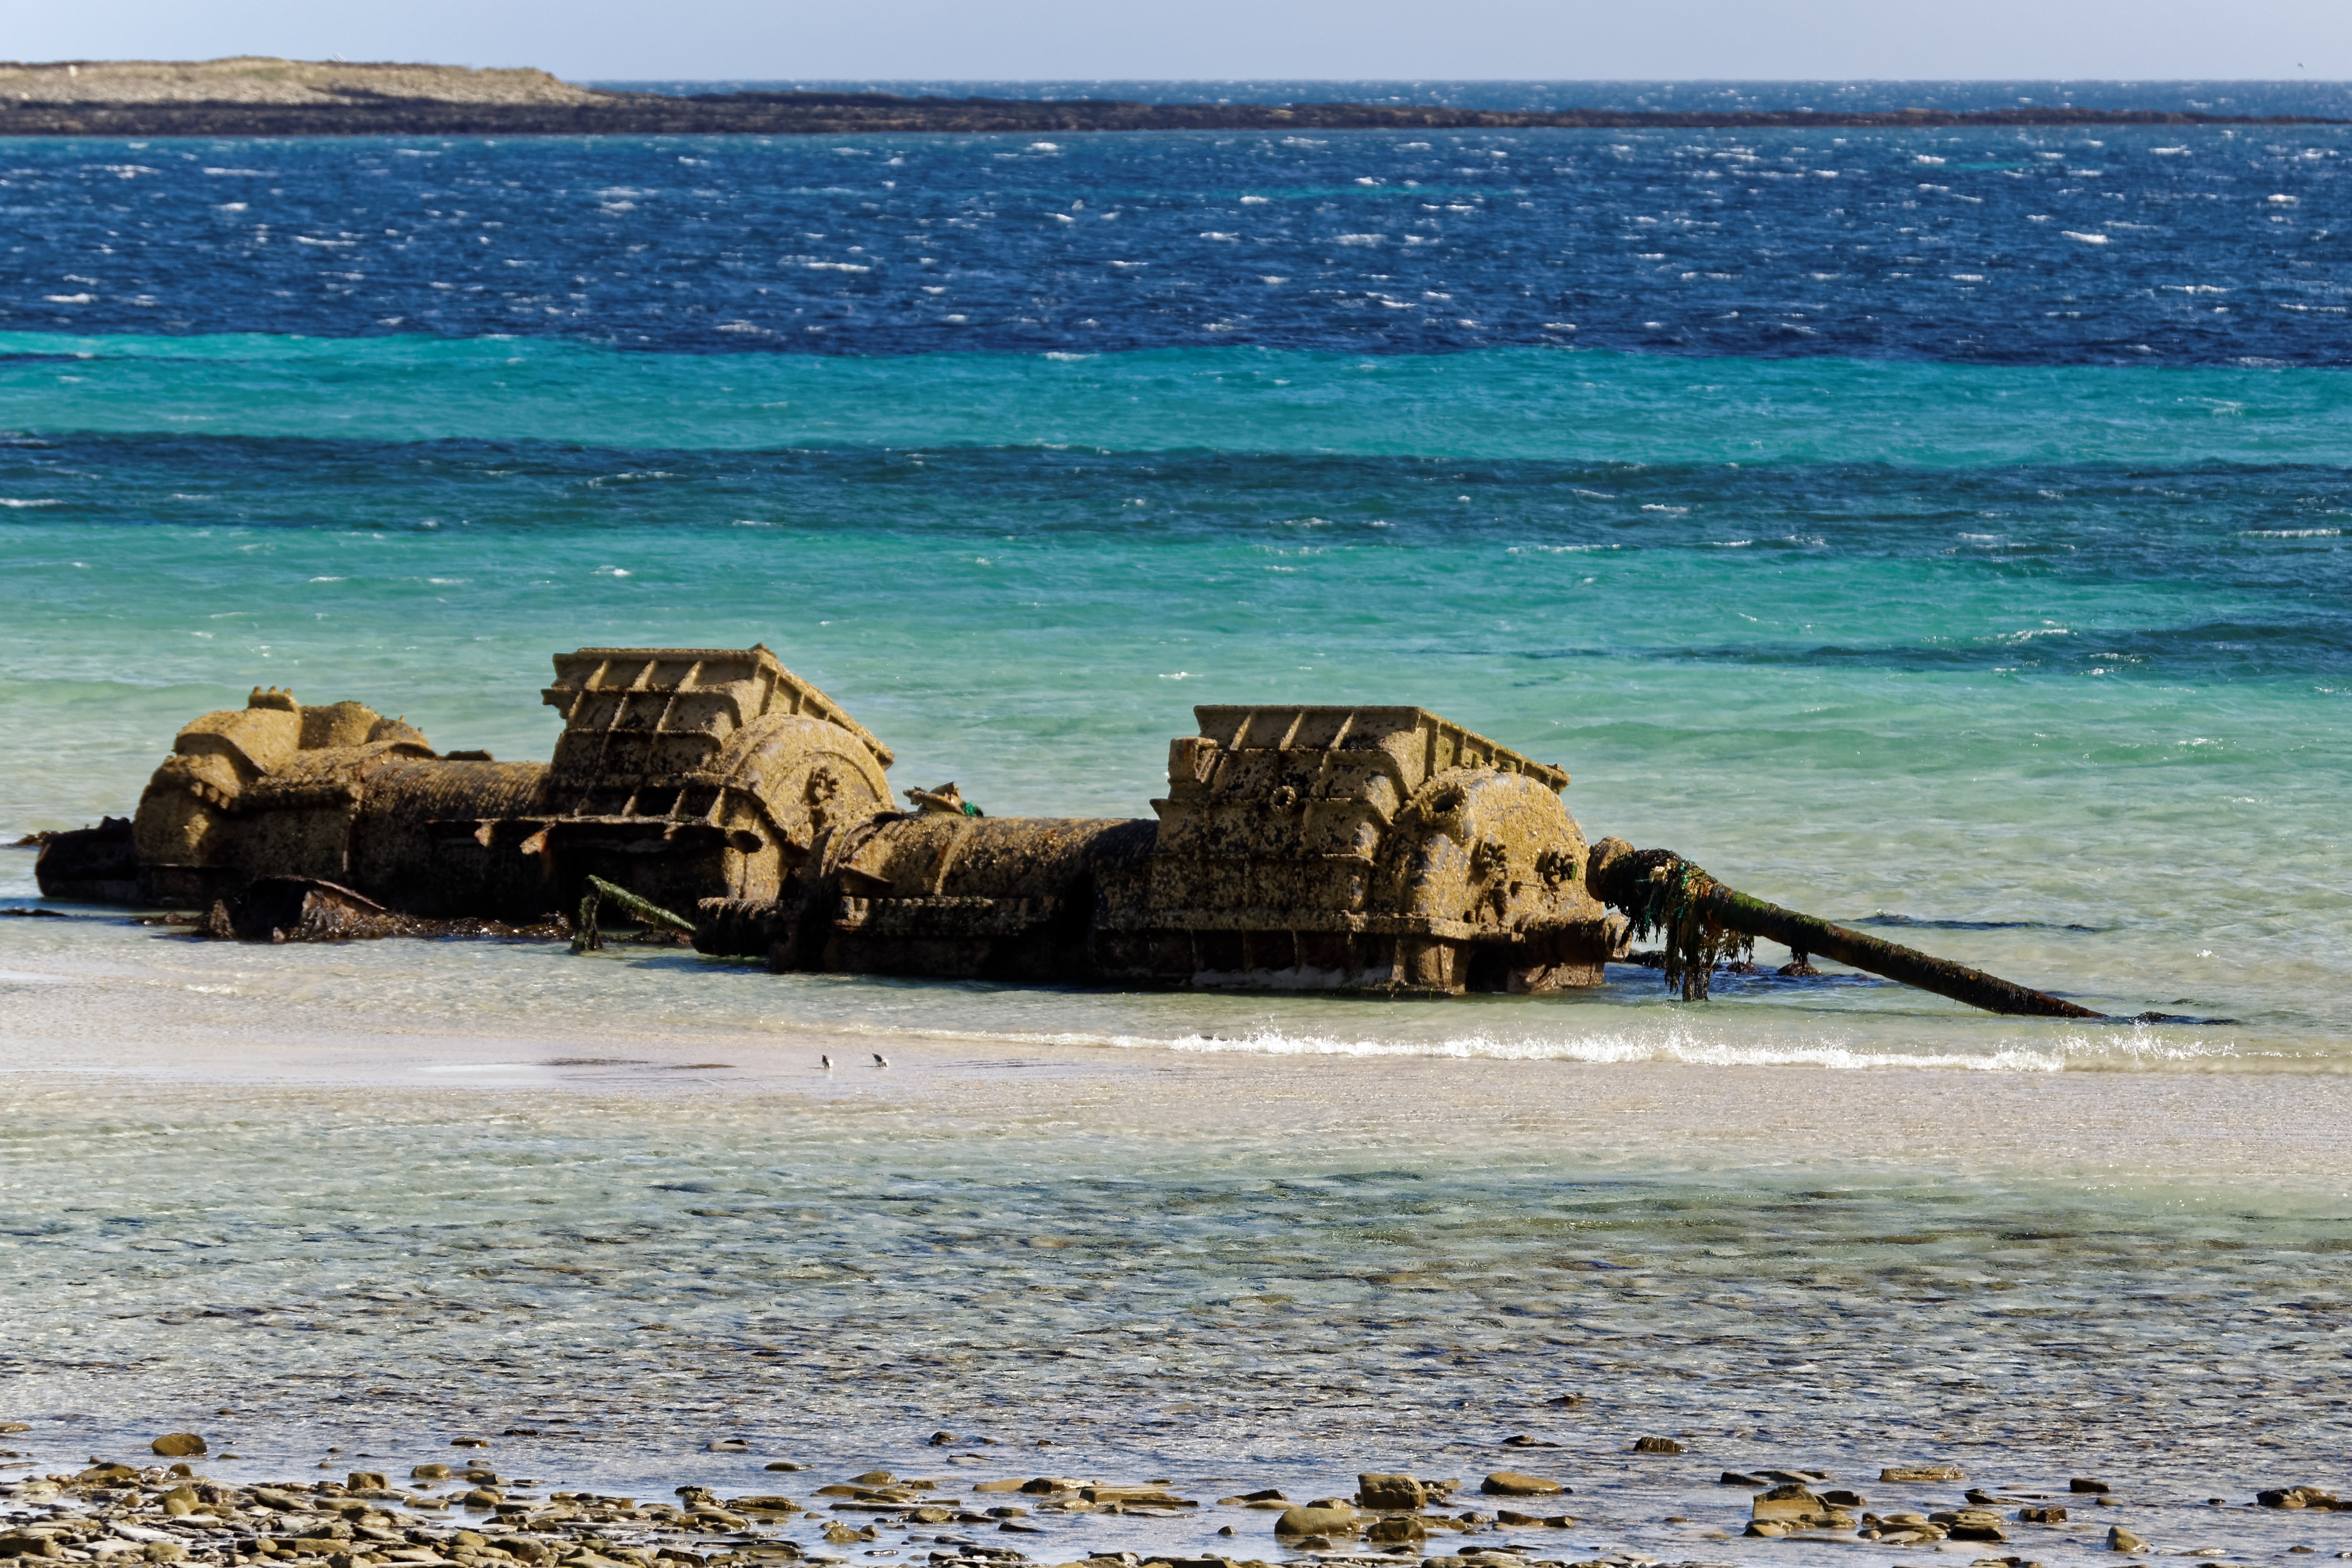
beach, sea, coast, water, sand, rock, ocean, horizon, sky, boat, shore, wave, ship, coastline, cove, vessel, seascape, scenery, bay, island, tourism, terrain, body of water, nautical, marine, wreck, breakwater, shipwreck, cape, islet, rusting ship, wind wave